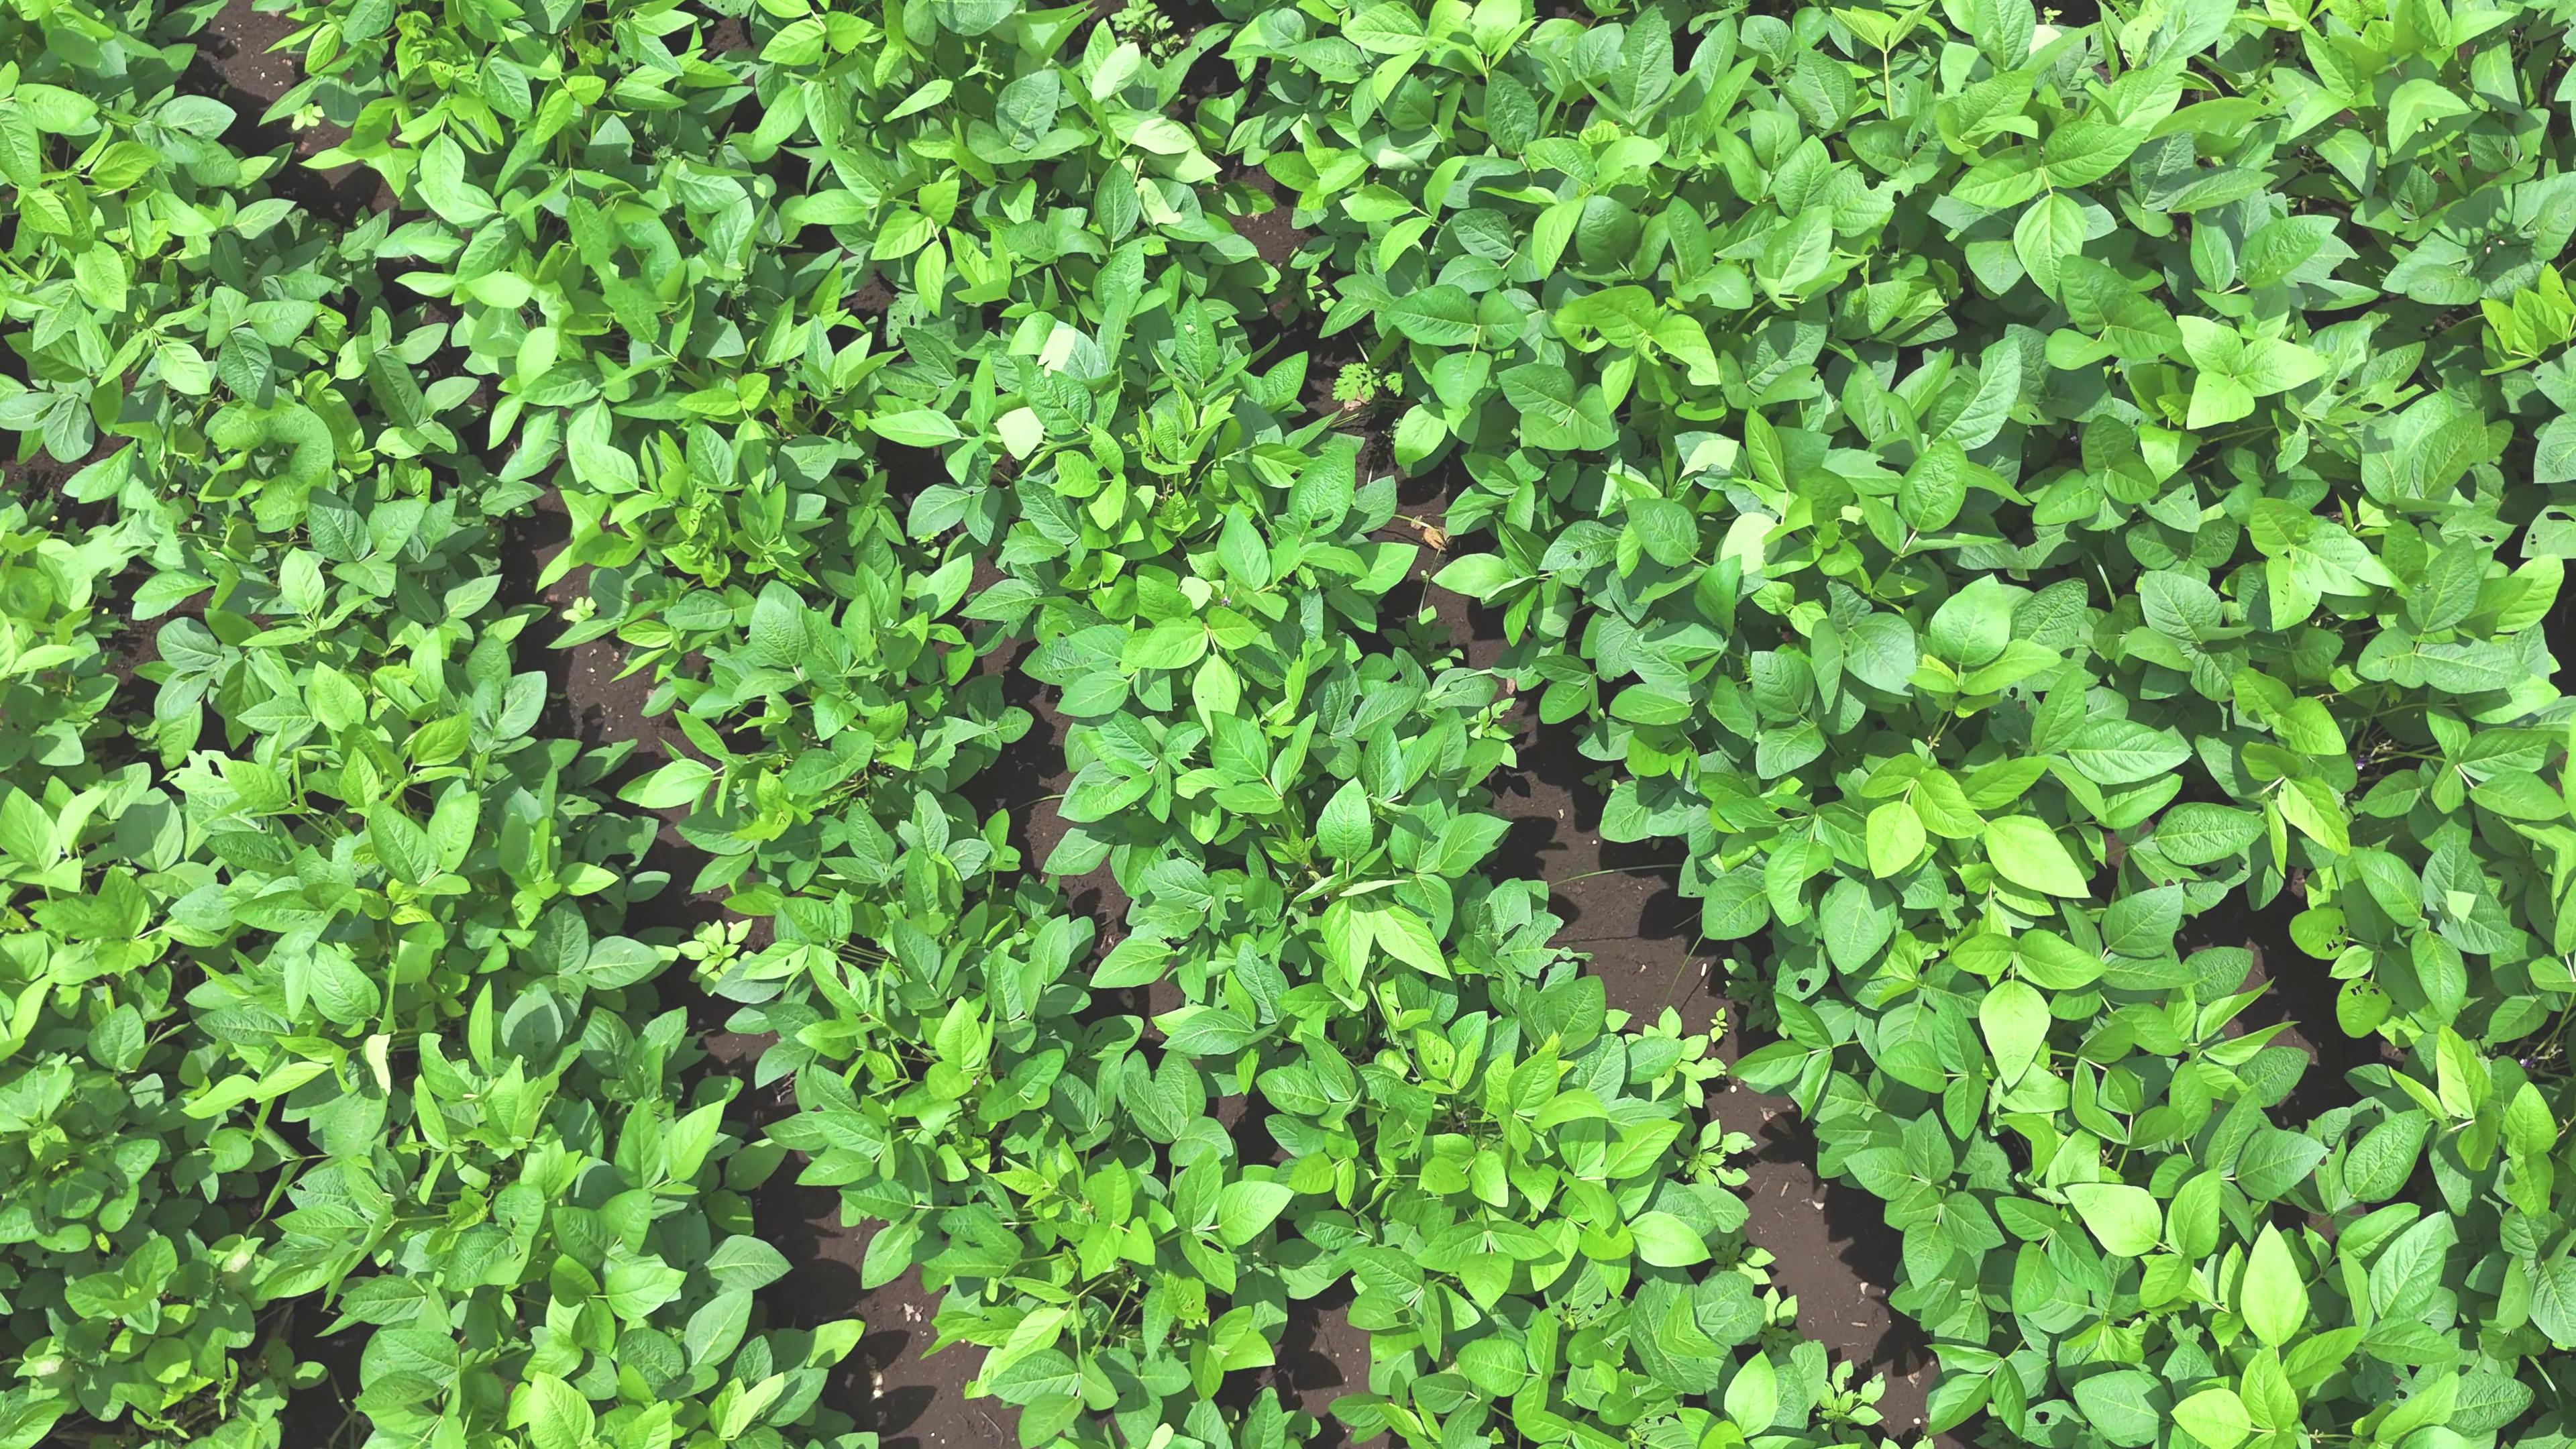
Label: Healthy